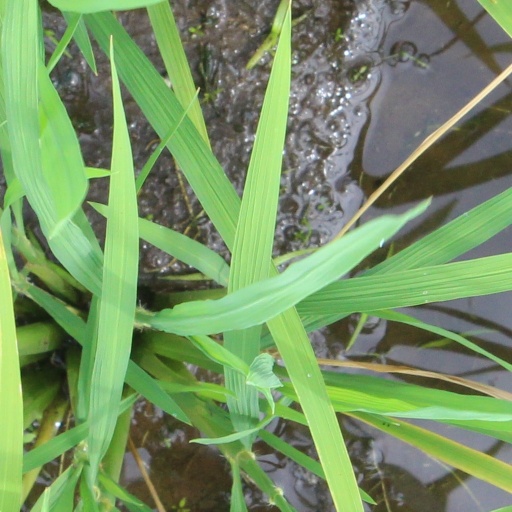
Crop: rice